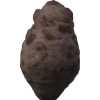
Label: celery